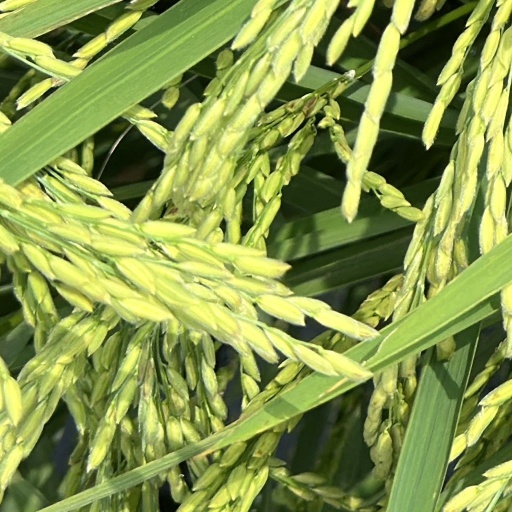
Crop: rice